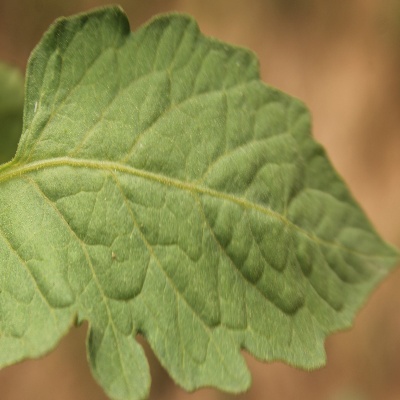
Crop: Tomato
Condition: healthy